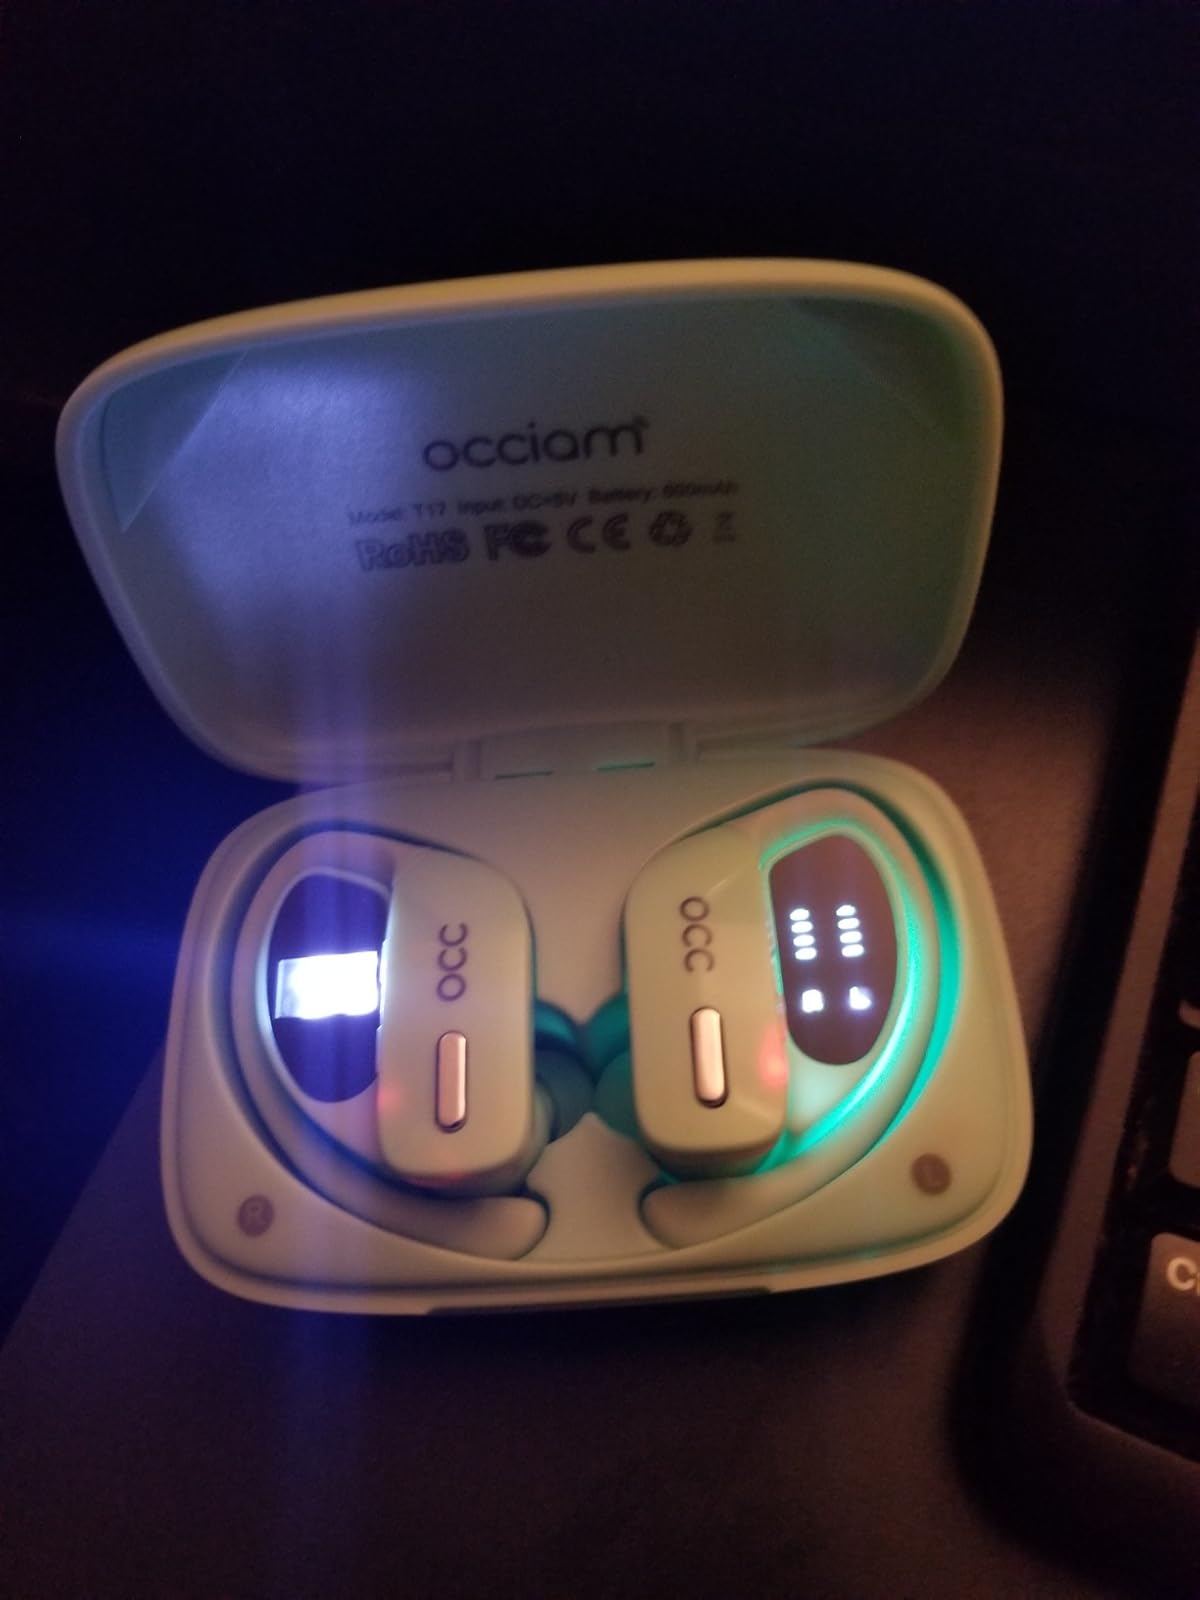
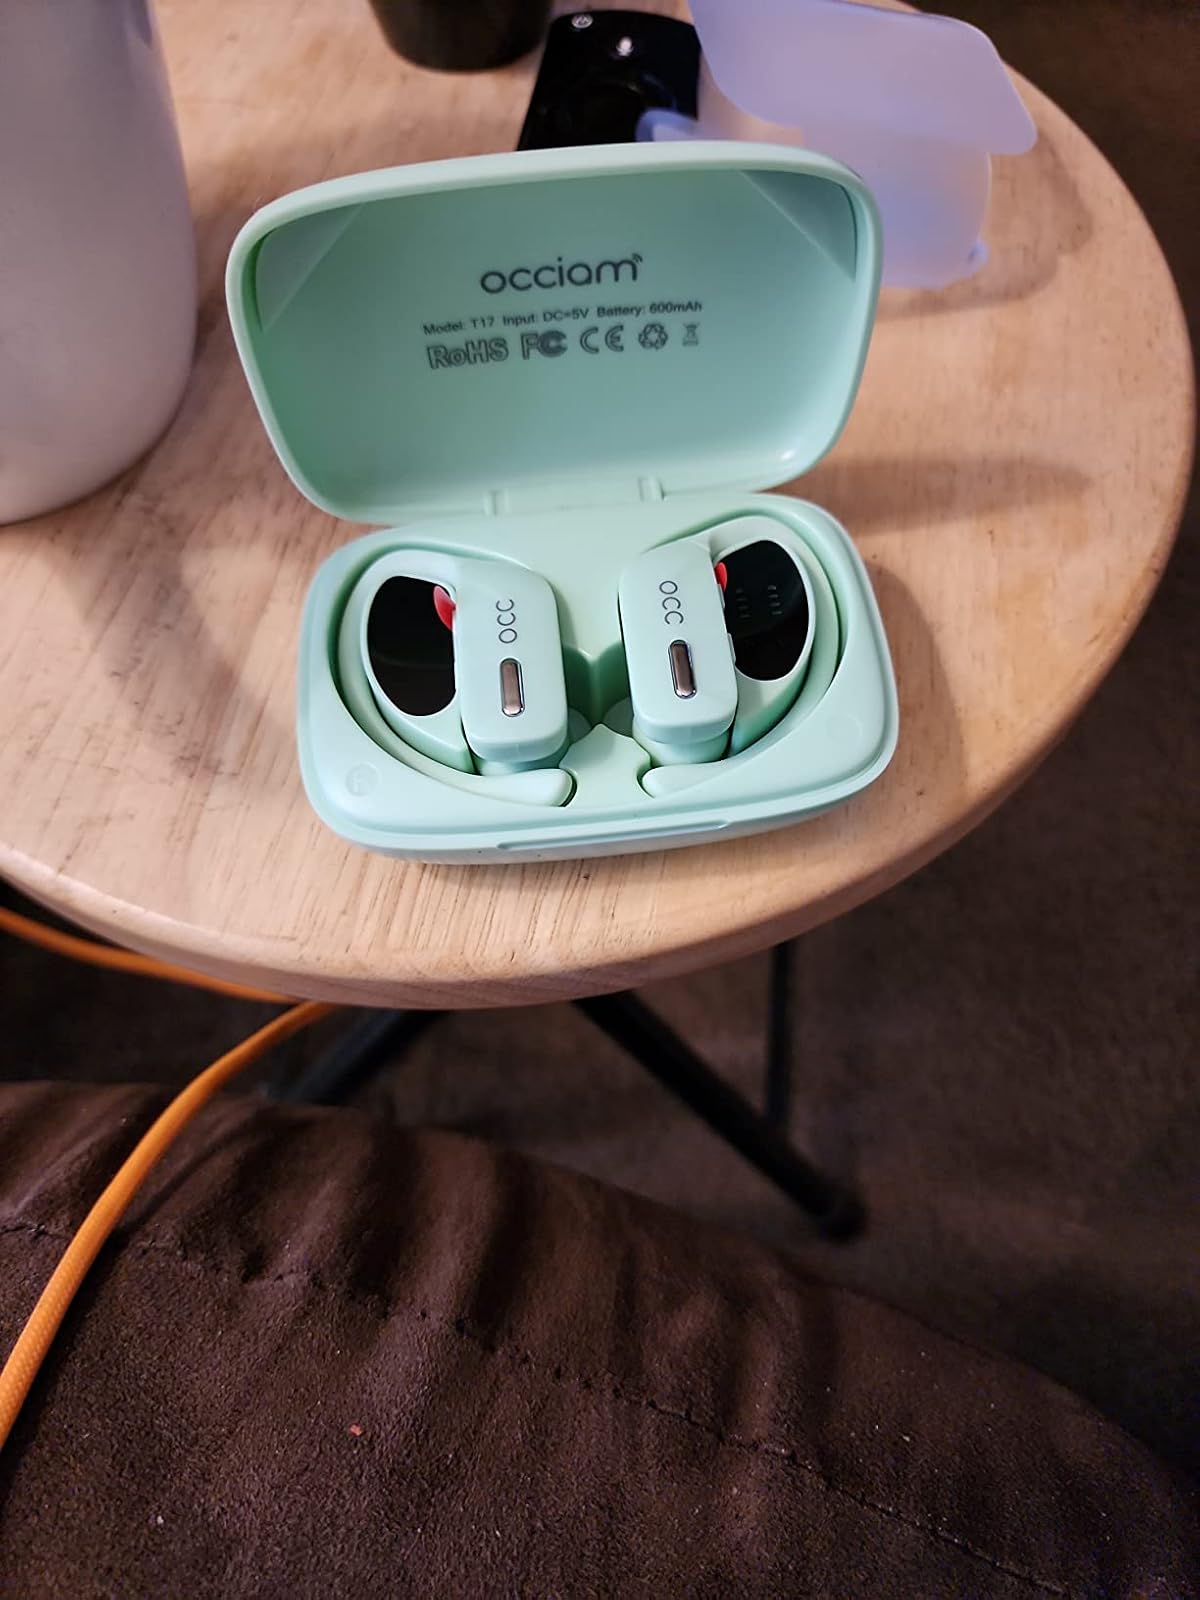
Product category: earbuds
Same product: yes